The Bridge (1992 film)

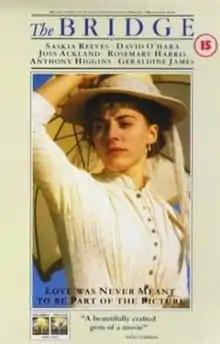
VHS cover

The Bridge is a 1992 independent film based on the novel by Maggie Hemingway. Directed by Sydney Macartney, it stars Saskia Reeves, David O'Hara, Joss Ackland, Rosemary Harris, Anthony Higgins, and Geraldine James. It was released in 1992.